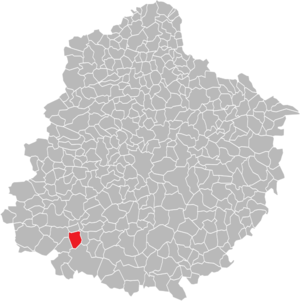
Localisation de Villaines-sous-Malicorne, en Sarthe.
Villaines-sous-Malicorne est une commune française, située dans le département de la Sarthe en région Pays de la Loire, peuplée de 1 025 habitants.